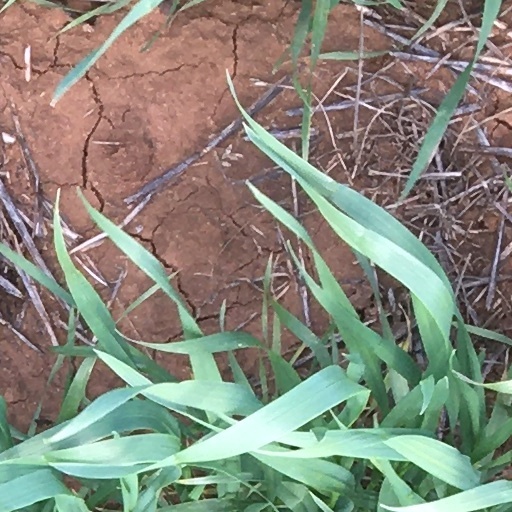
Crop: wheat